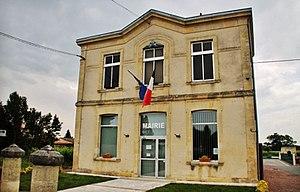
La Mairie